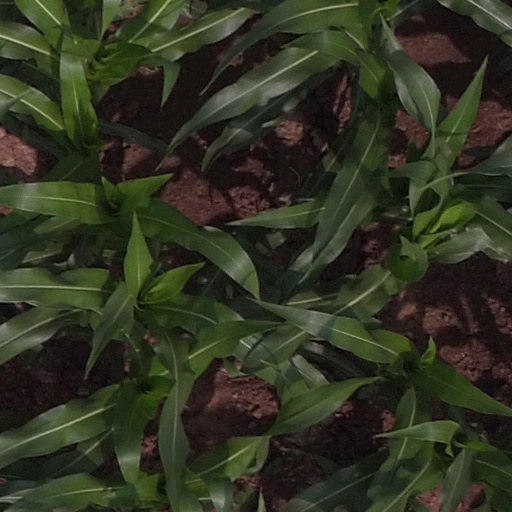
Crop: maize; corn